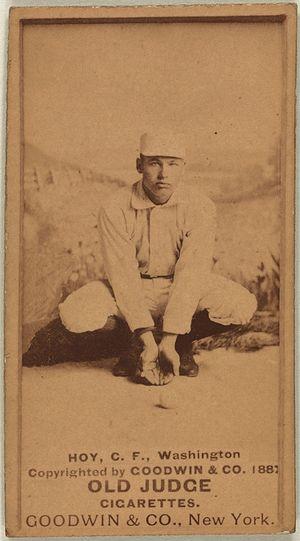
William Ellsworth Hoy est un ancien joueur de champ extérieur américain de la Ligue majeure de baseball et il est un des sourds sportifs plus connus aux États-Unis.